Tony Sealy

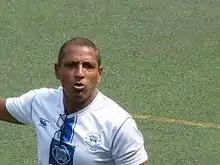
Sealy in 2014

Anthony John Sealy (born 7 May 1959) is an English former footballer who played as a forward.